Unimog 405

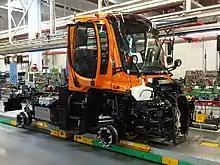
Unimog UGN variant with an extending passenger side door

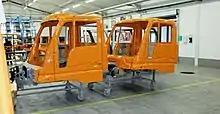
Unimog 405 cabs

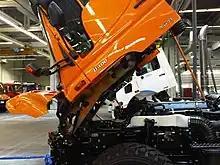
The cab can be tilted for maintenance

The cab found in the UGN and UGE variants was developed by Dornier Consulting. It makes the 405 a short-bonnet lorry with the engine installed just below the cab. The bonnet is unusually short and steep for a short-bonnet lorry, and the cab is fitted with a rather large, slightly curved but almost upright windscreen. This design does not only enable good forward visibility, but also allows the driver to sit "behind" the front axle for better 360° visibility. The bonnet's steepness is possible because the engine radiators are installed behind the front wheels, and not underneath the bonnet.